Oakwell

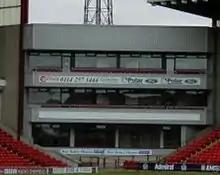
The Corner Stand

Built in the summer of 1998 and originally known as 'The Welcome Windows Stand', the structure provides further executive areas and disabled facilities for viewing an event.